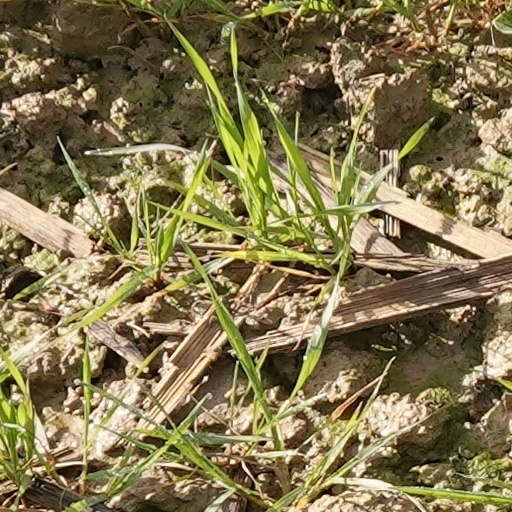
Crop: wheat